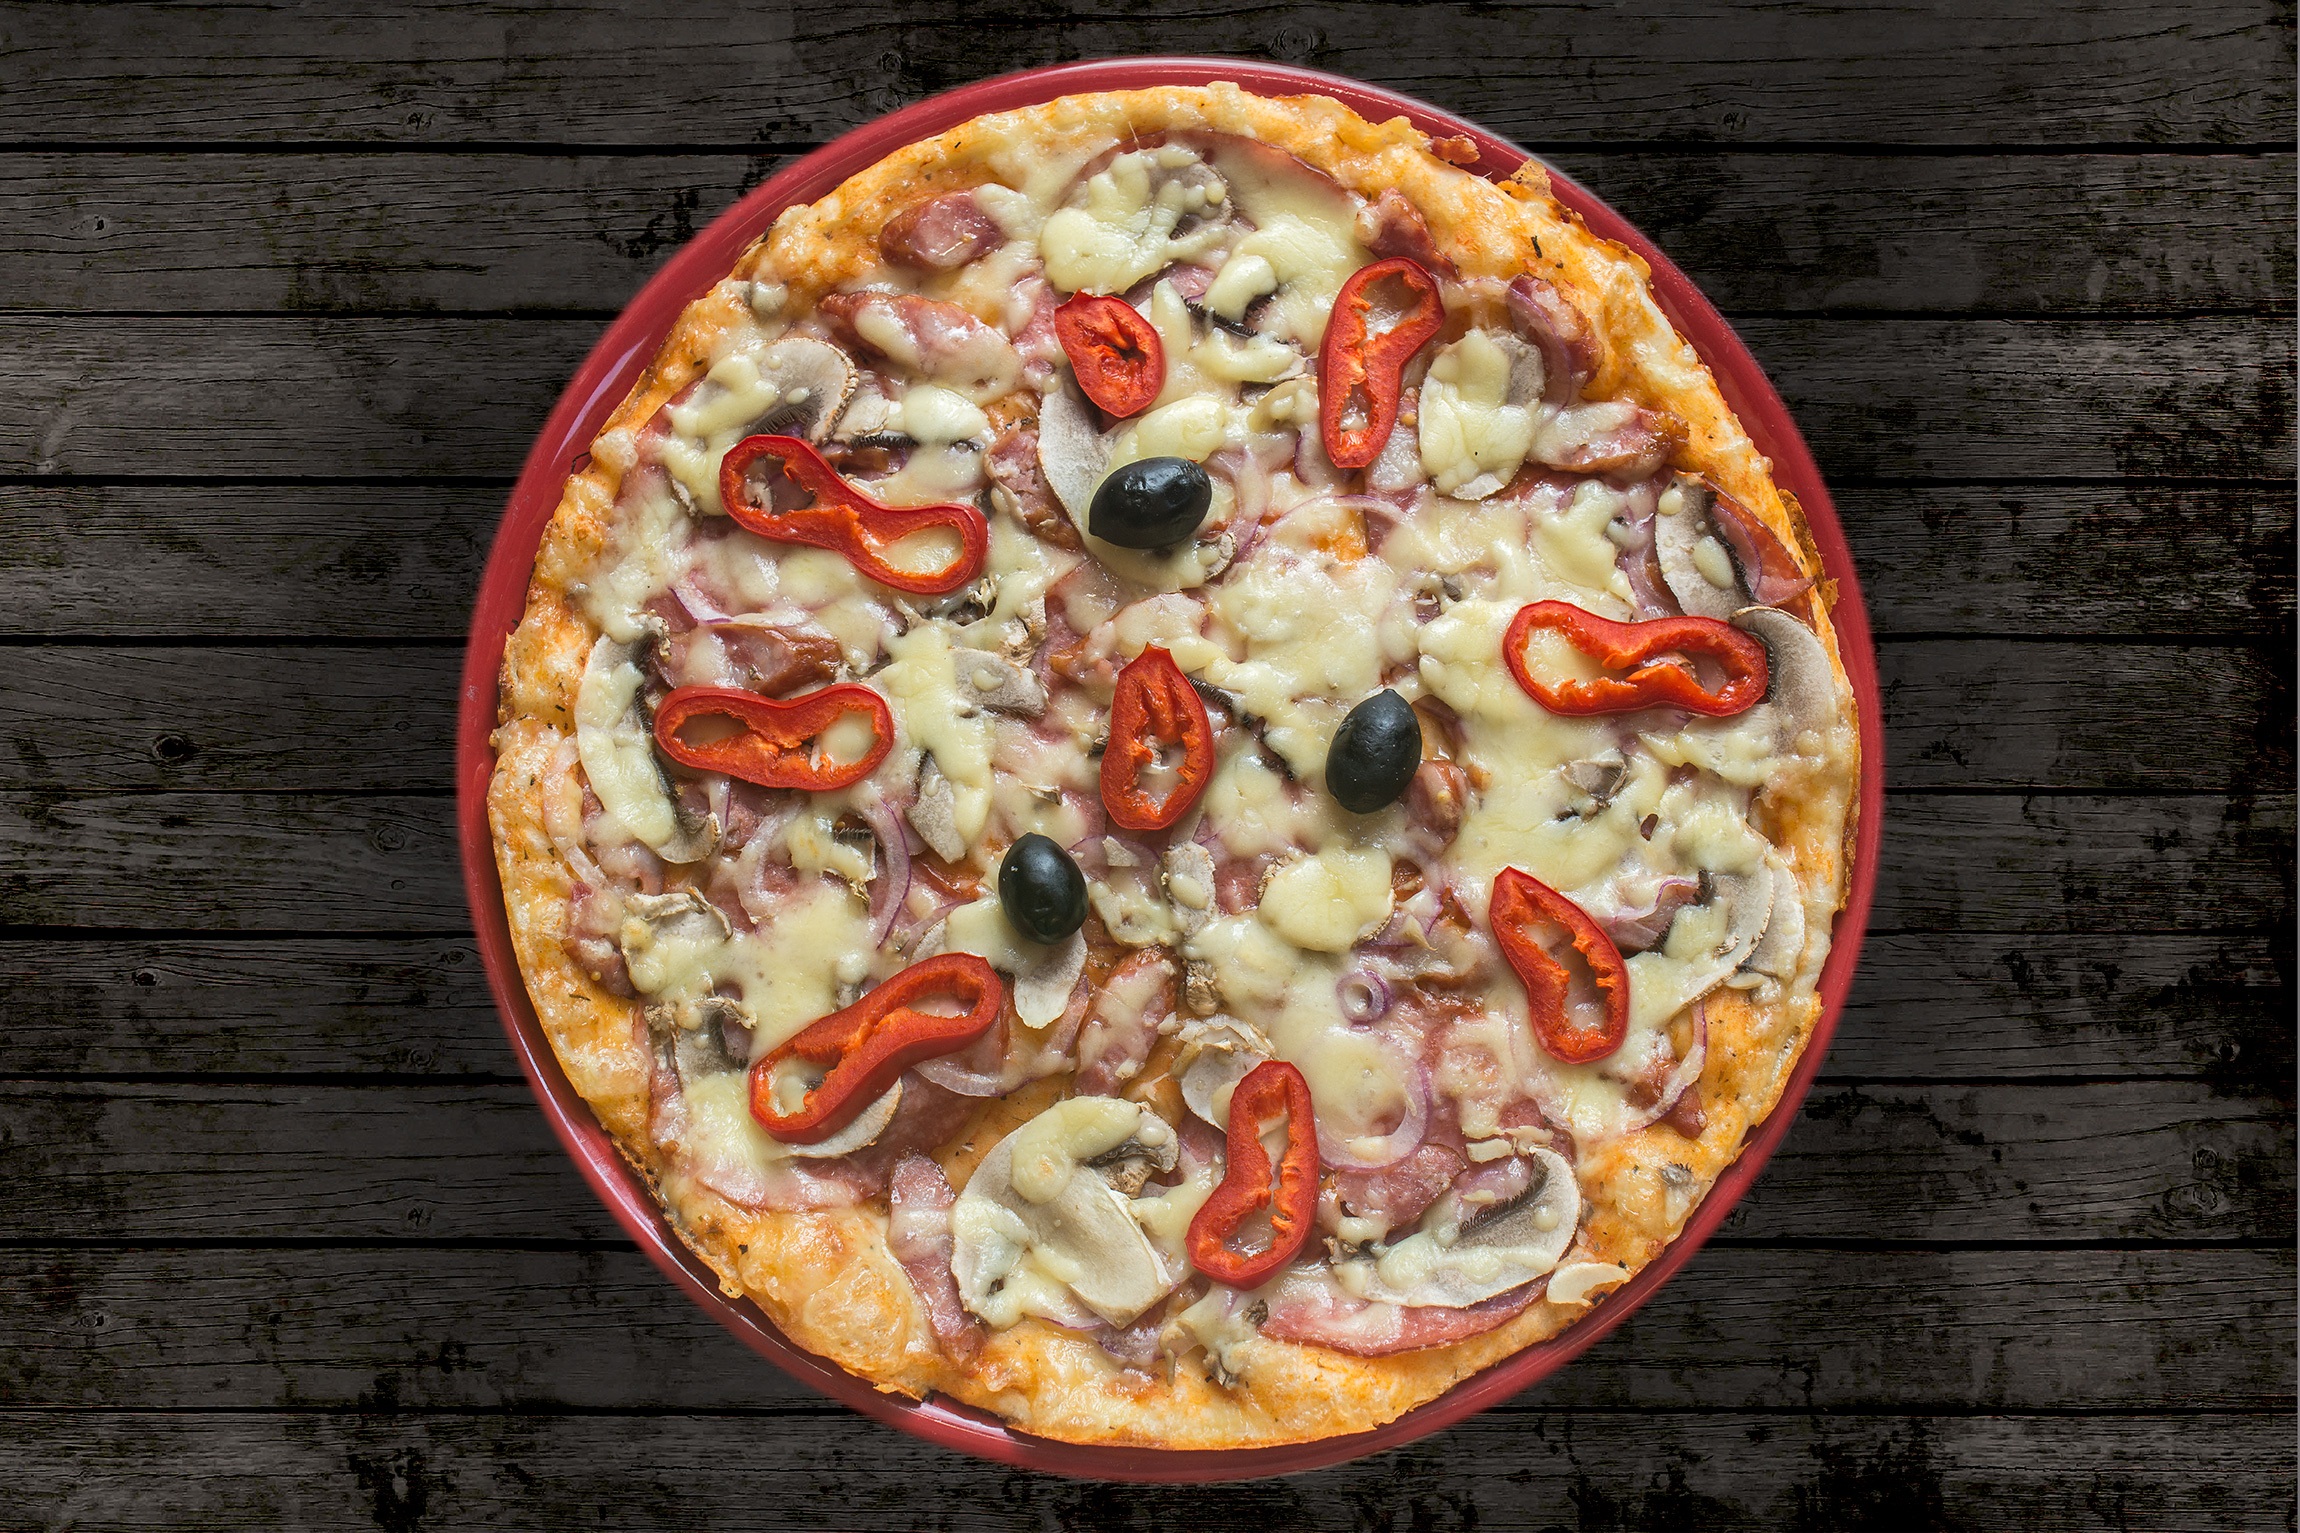
restaurant, dish, food, produce, fast food, cuisine, pizza, cheese, mushrooms, olives, ham, motherboard, italian food, view from the top, good food, european food